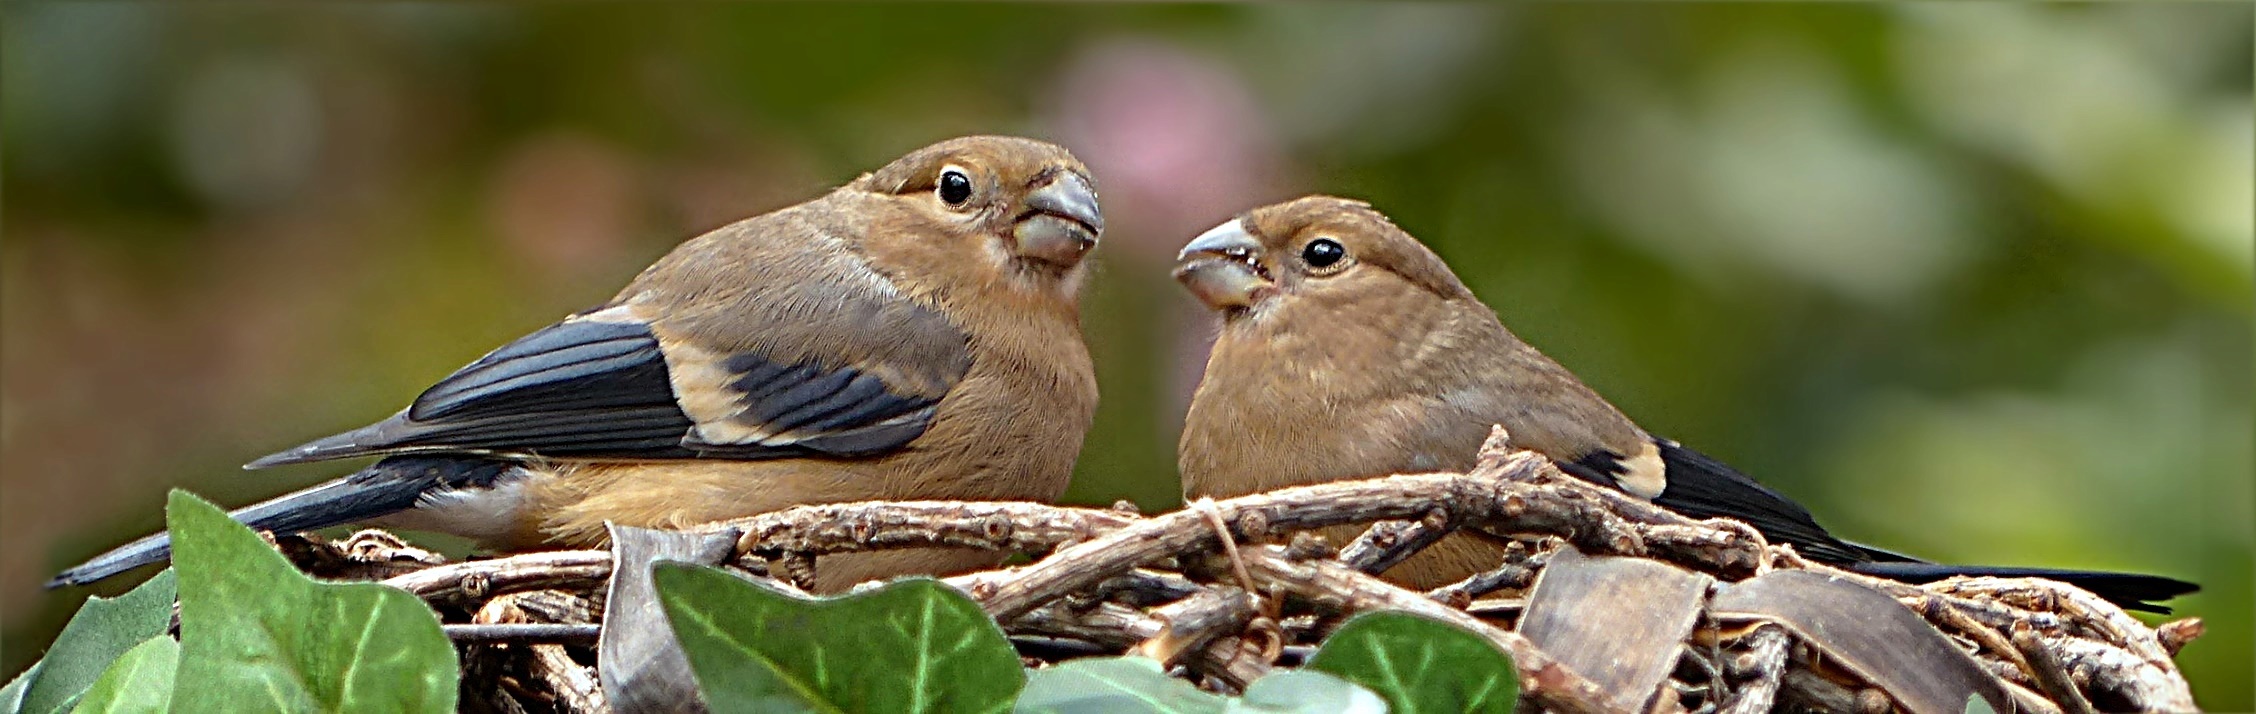
branch, bird, animal, female, wildlife, beak, garden, fauna, vertebrate, sparrow, finch, foraging, bullfinch, house sparrow, pyrrhula, gimpel, old world flycatcher, perching bird, nightingale